Cal Massey

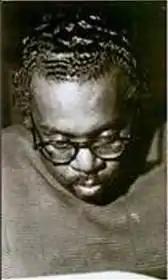
Cal Massey

Calvin "Cal" Massey (January 11, 1928 – October 25, 1972) was an American jazz trumpeter and composer.